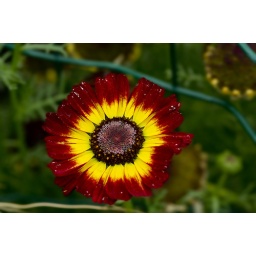
the sun in red and yellow